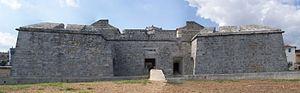
Le Castillo de la Real Fuerza est un musée forteresse militaire du XVIᵉ siècle de La Havane à Cuba. C'est la plus vieilles forteresses en pierre d'Amérique.